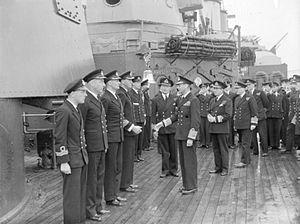
Le HMS London est un croiseur lourd de classe County construit pour la Royal Navy à la fin des années 1920.